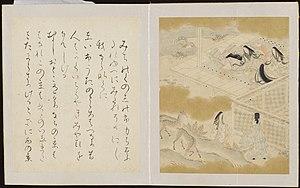
Les illustrations des Contes d’Ise apparaissent durant l’époque de Heian et constituent un thème récurrent à travers l’histoire de la peinture et de la gravure japonaise, depuis les enluminures des époques de Heian et Kamakura jusqu’aux estampes ukiyo-e, en passant par les livres illustrés de Nara et la peinture sur éventails et paravents. Ces illustrations s’inscrivent dans le thème plus général des monogatari-e, les illustrations de romans ou de contes.